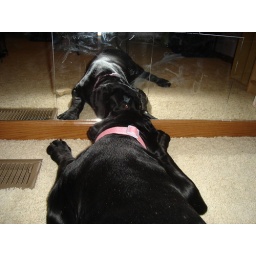
Arte checking out what she thinks is another puppy in the house